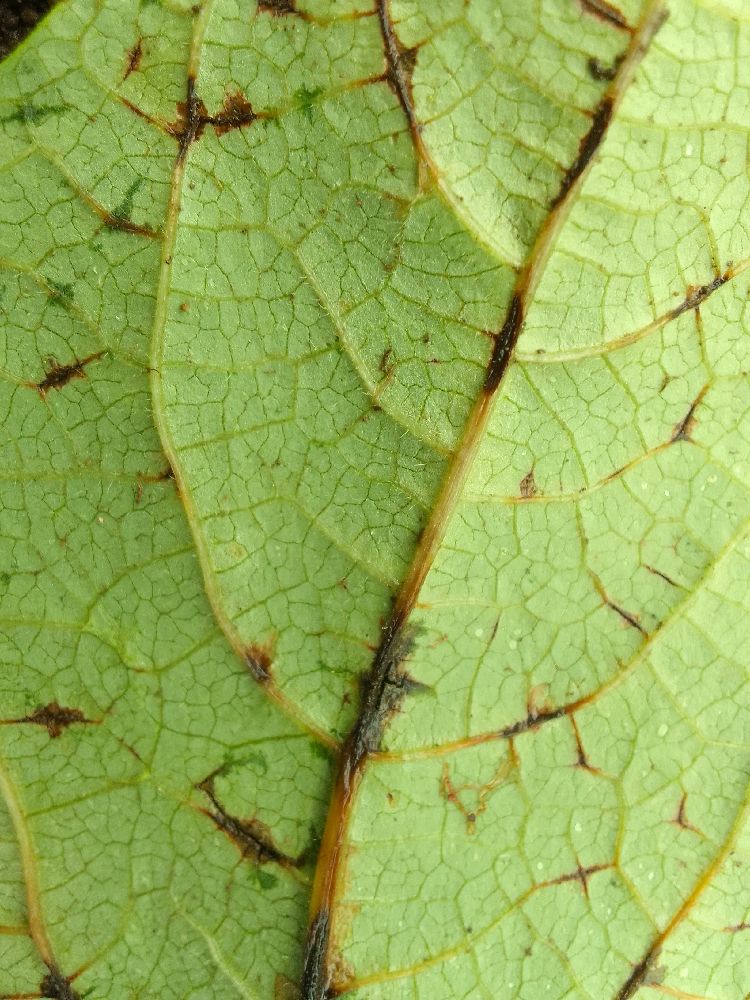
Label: anthracnose